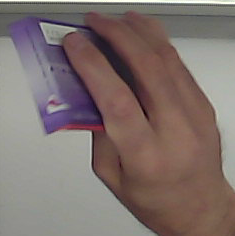
Product: milka_chocolate